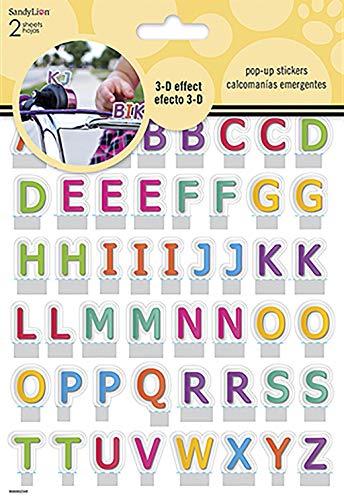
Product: Trends International Alphabet - Pop Up Stickers
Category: Toys & Games | Arts & Crafts | Stickers
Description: Great Condition.
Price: $4.99
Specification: ProductDimensions:8.6x6.1x0inches|ItemWeight:9ounces|ShippingWeight:0.64ounces(Viewshippingratesandpolicies)|ASIN:B01N0MB7XU|Manufacturerrecommendedage:4-13years